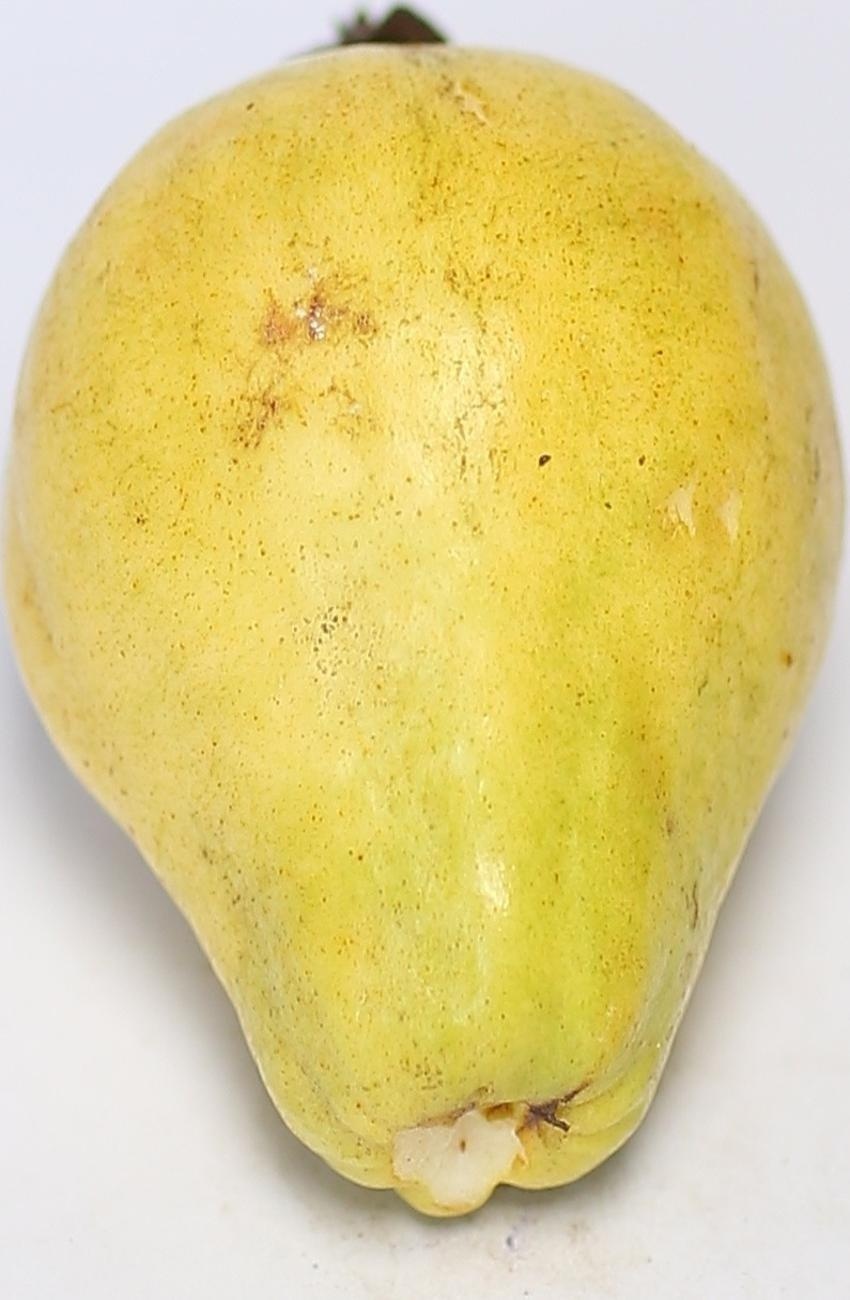
Maturity: ripe
Variety: local-sindhi